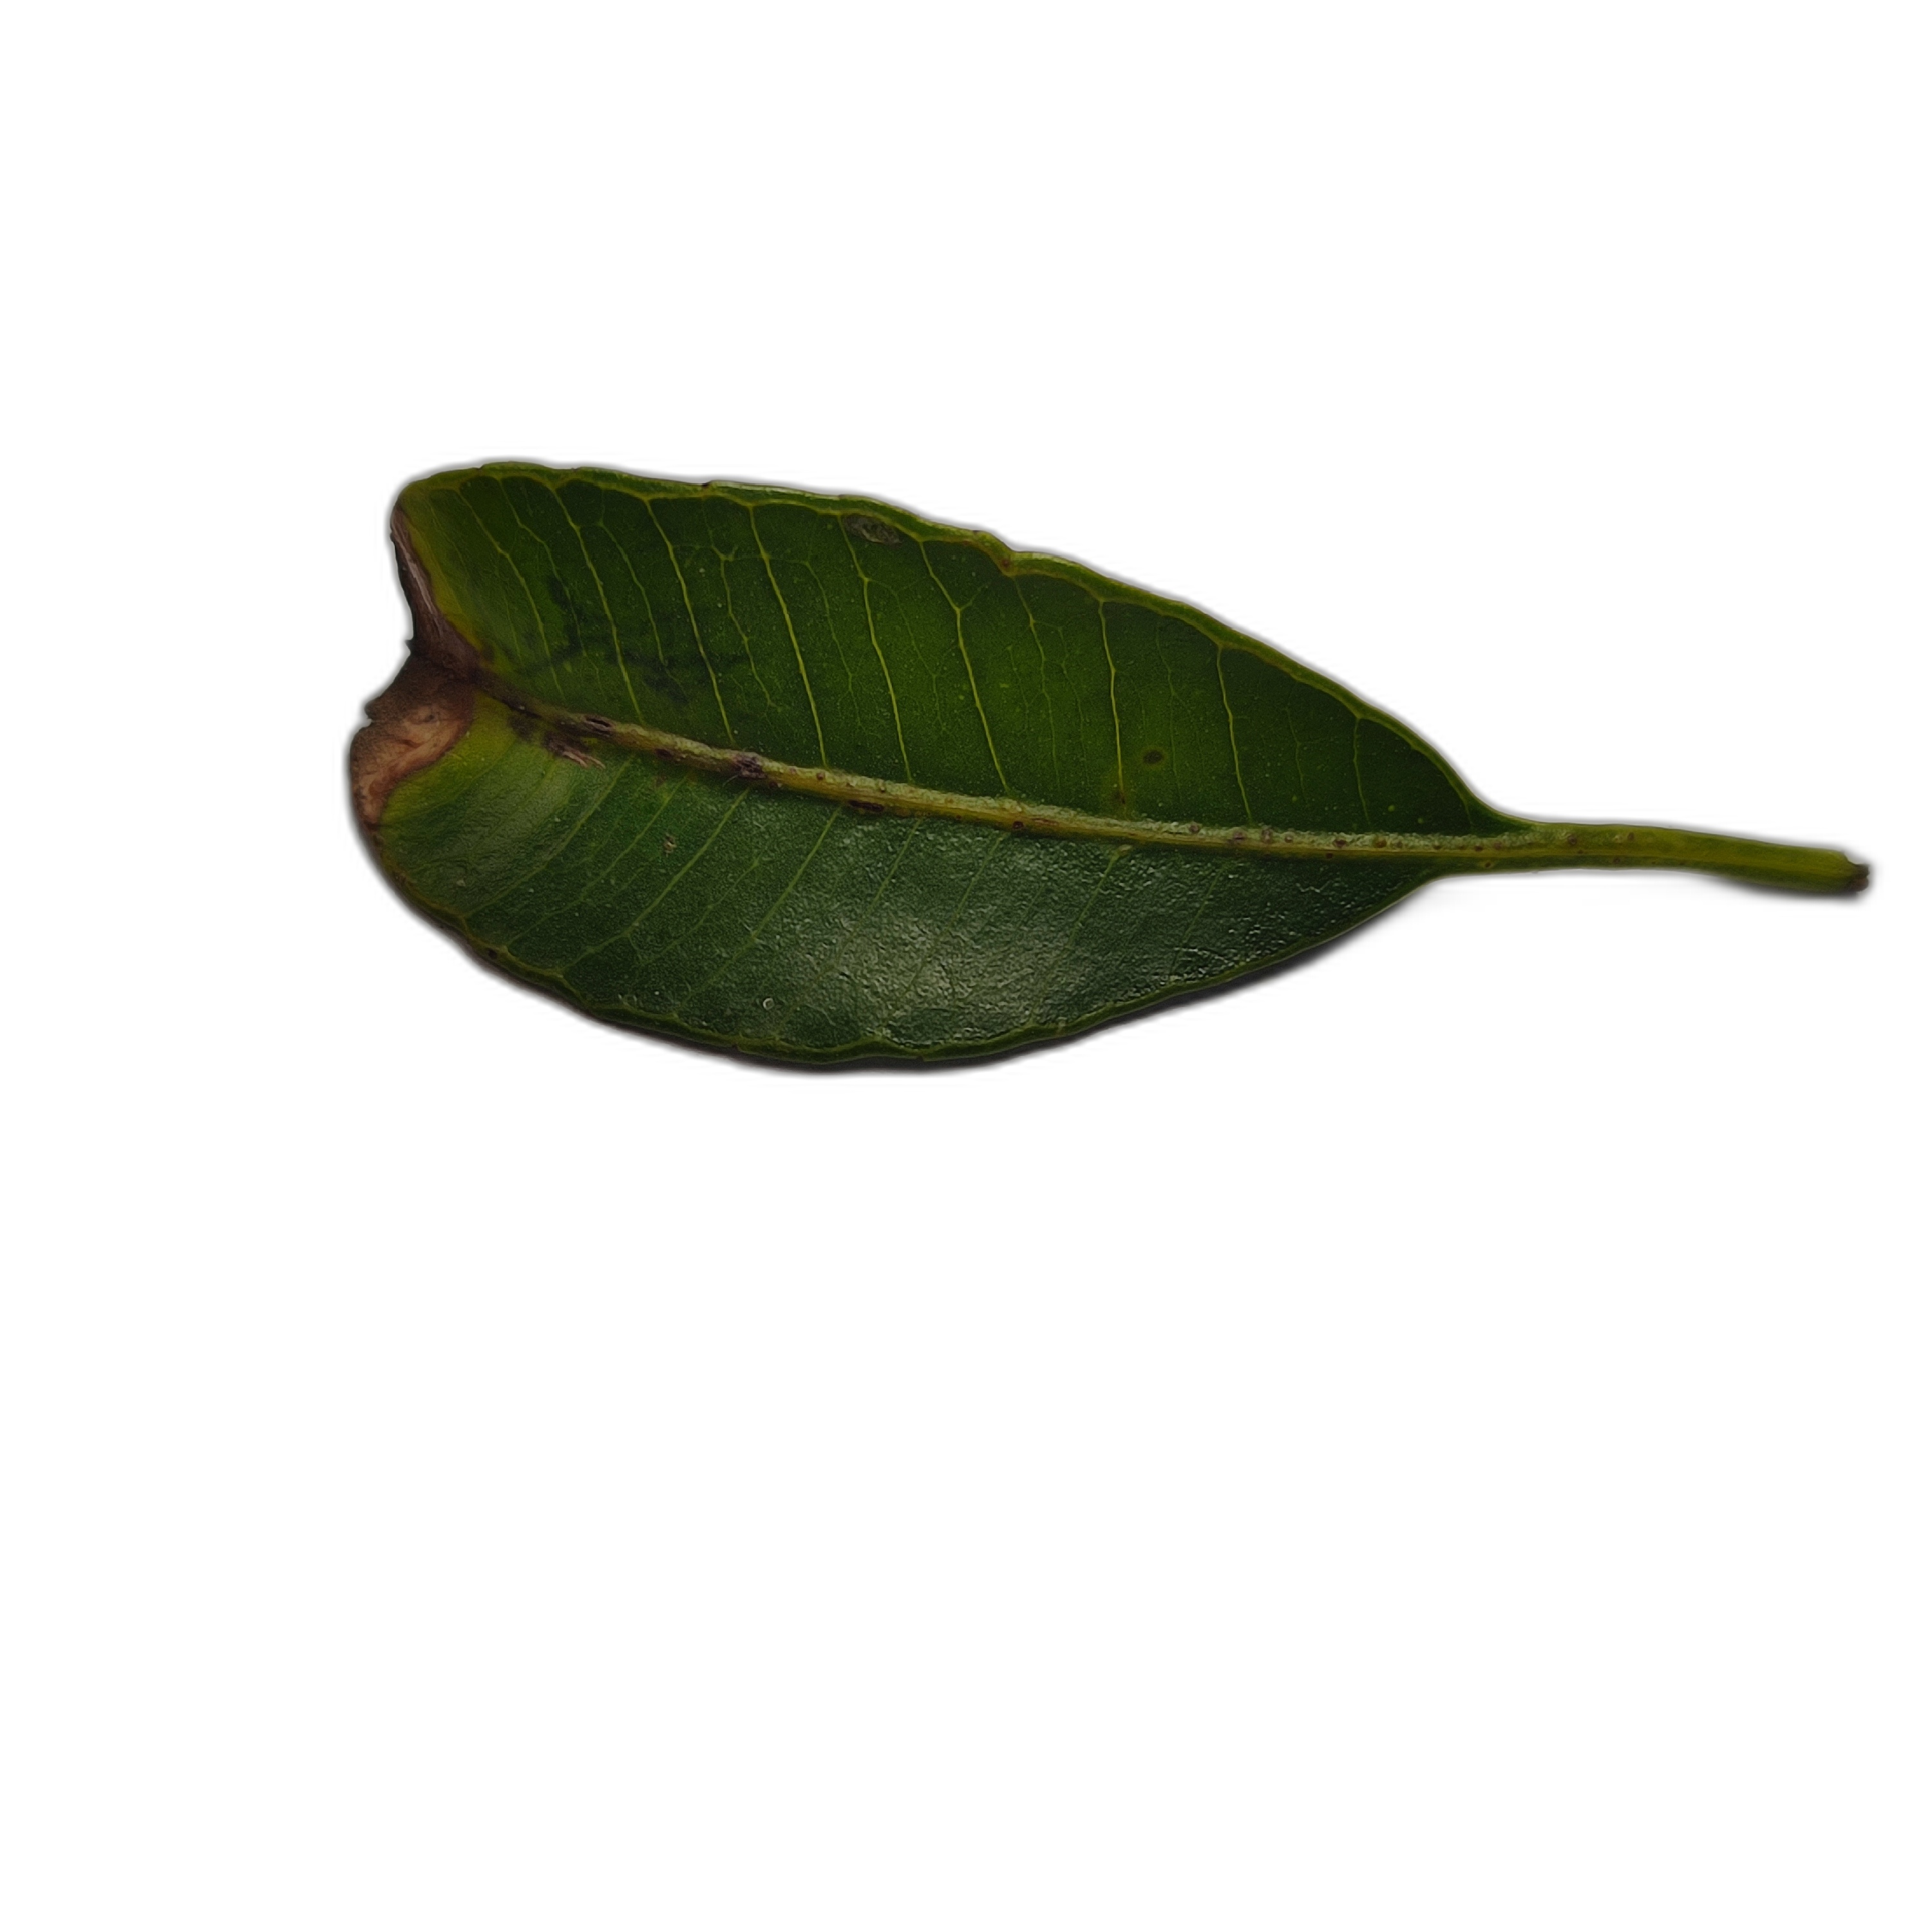
Label: healthy